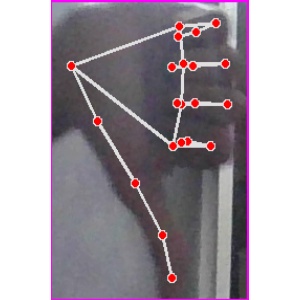
अक्षर: फ